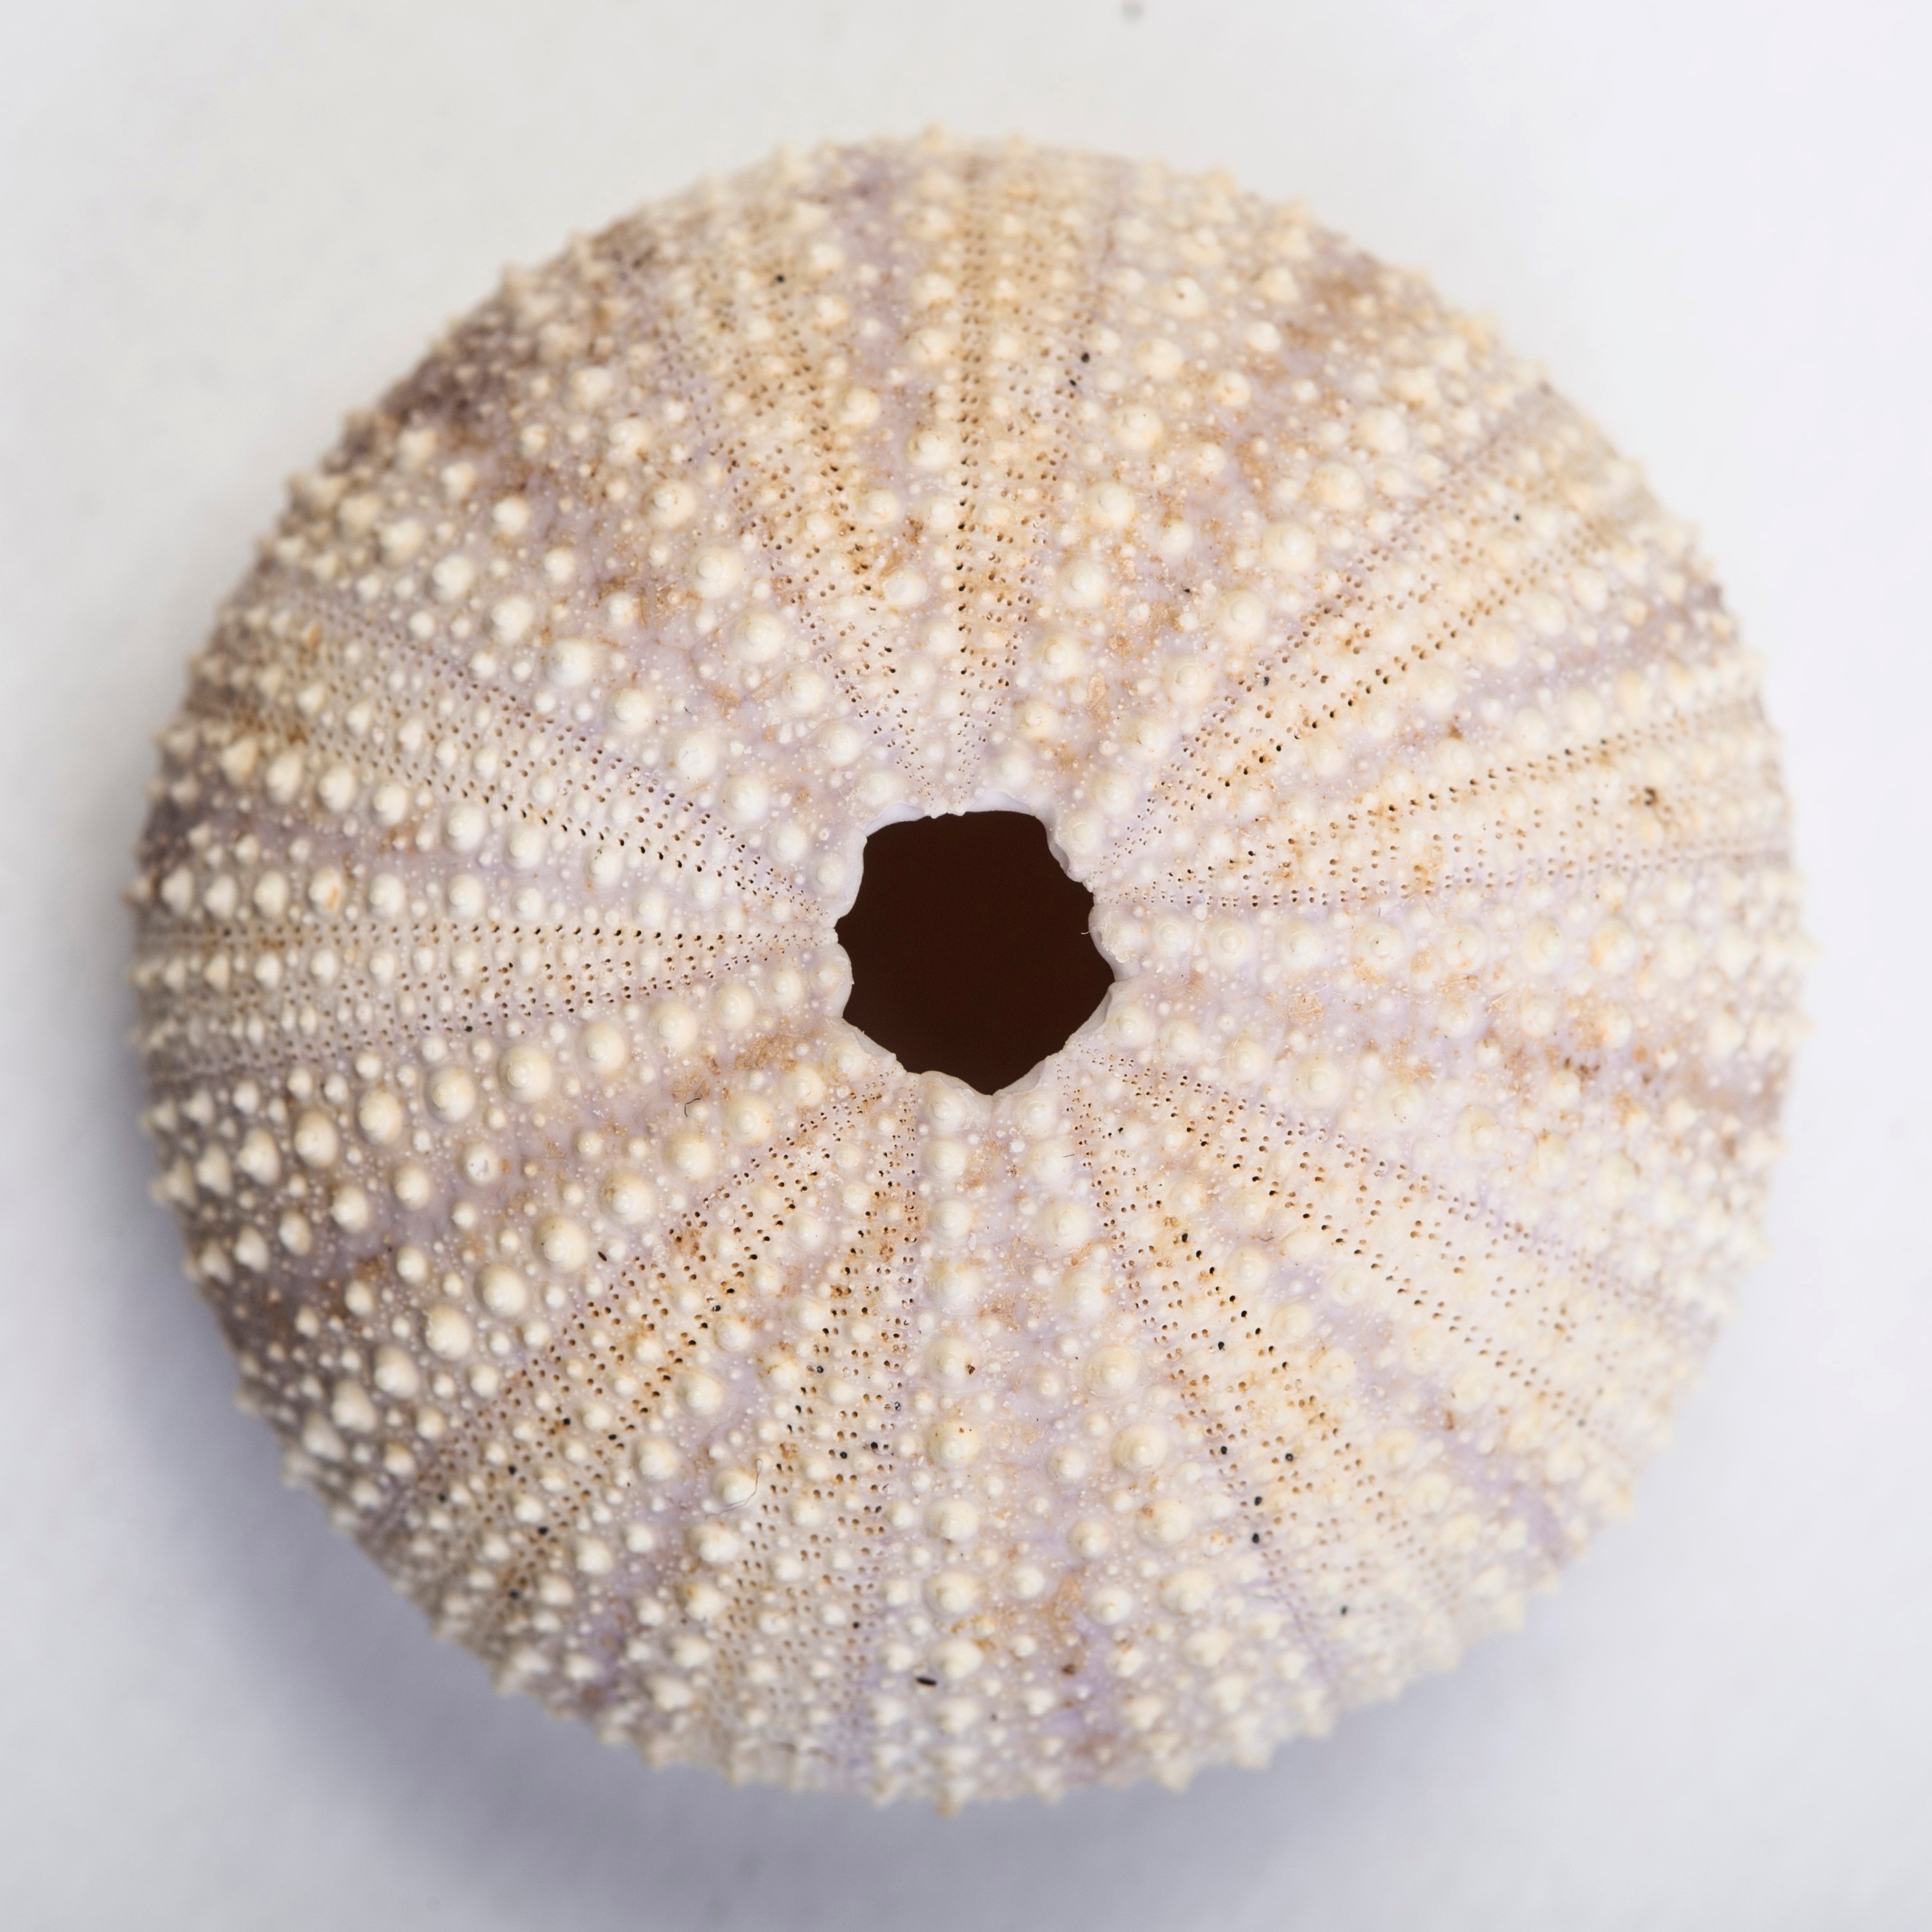
material, circle, invertebrate, seashell, jewellery, sea urchin, fashion accessory